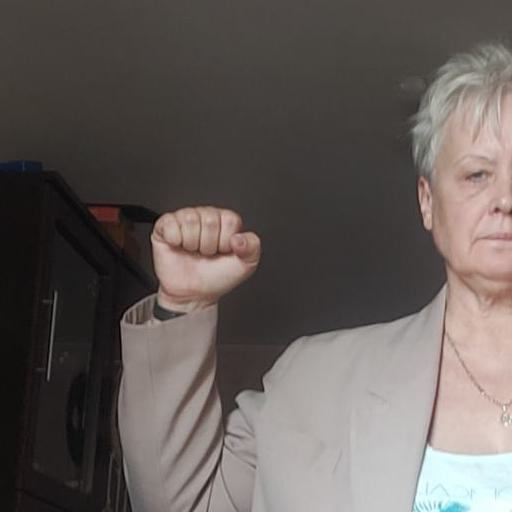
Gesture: fist